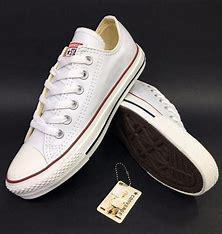
Brand: Converse
Model: 100